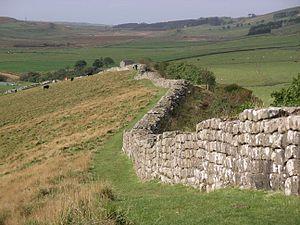
Le Pennine Way est un National Trails de 268 milles en Angleterre, avec une petite section en Écosse. L'itinéraire se déroule d'Edale, dans le nord du Derbyshire Peak District, à Kirk Yetholm juste à l’intérieur de la frontière écossaise, en passant par les Yorkshire Dales et le parc national du Northumberland. Le chemin longe les Pennines, parfois décrites comme l'épine dorsale de l'Angleterre. Bien qu’il ne s’agisse pas du plus long sentier national du Royaume-Uni, il est selon l’association The Ramblers « l’un des plus connus et des plus difficiles de Grande-Bretagne ».
L'Écosse au temps de l'Empire romain couvre une période comprise entre l'arrivée des légions romaines en 71 et leur départ en 213. L'histoire de cette période est complexe : l'Empire romain a influencé l'Écosse à plus d'un titre ; pourtant l'occupation n'a jamais été totale ni continue. L'analyse et l'interprétation se compliquent d'autant que l'idée de peuple « Scots » et « d'Écosse » comme une entité distincte n'émerge que des siècles plus tard, avec la naissance du royaume d'Alba.
Cet article porte sur les forts et autres structures du mur d'Hadrien, système de fortifications fait de pierre et de terre et édifié de 122 à environ 128 dans l'ancienne province romaine de Bretagne, aujourd'hui en Cumbria et Northumberland dans le nord de l'Angleterre.